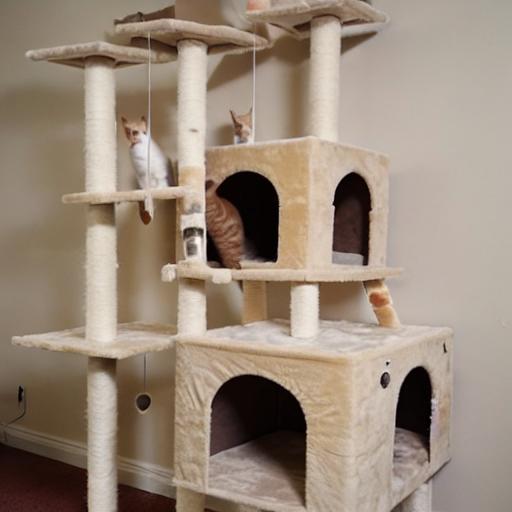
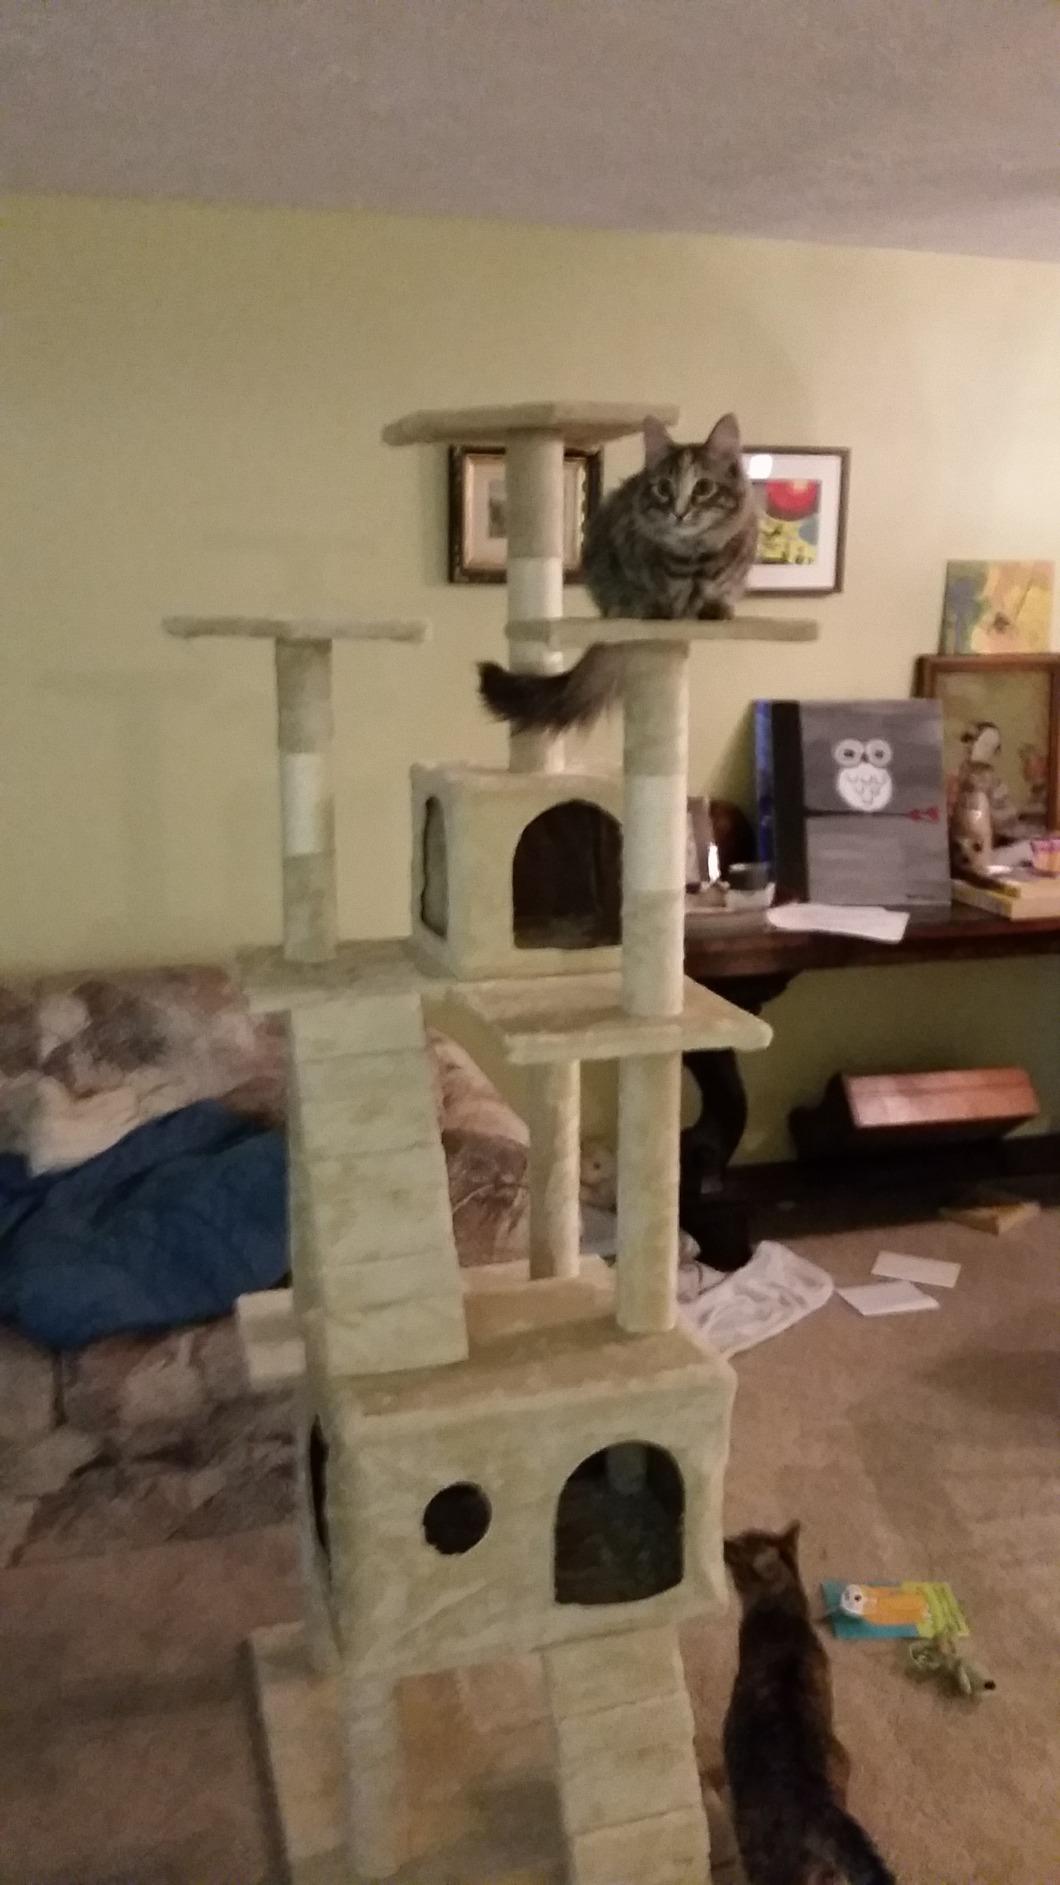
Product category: items_cat tree
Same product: no